Vasily Kozhanov

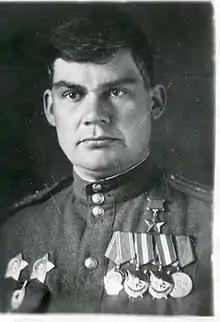
Kozhanov, 1945

Vasily Ivanovich Kozhanov (22 March 1904 – 24 November 1988) was a Soviet Army major general and a Hero of the Soviet Union.